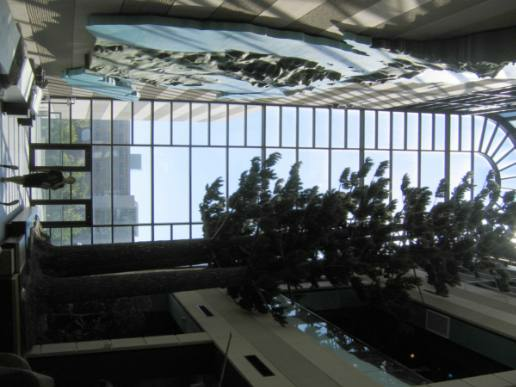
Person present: No